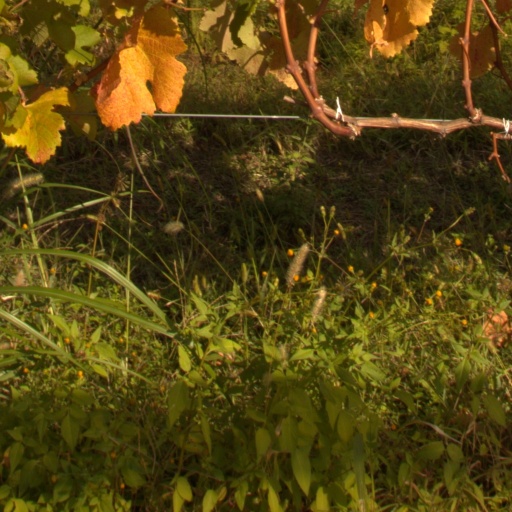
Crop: grape